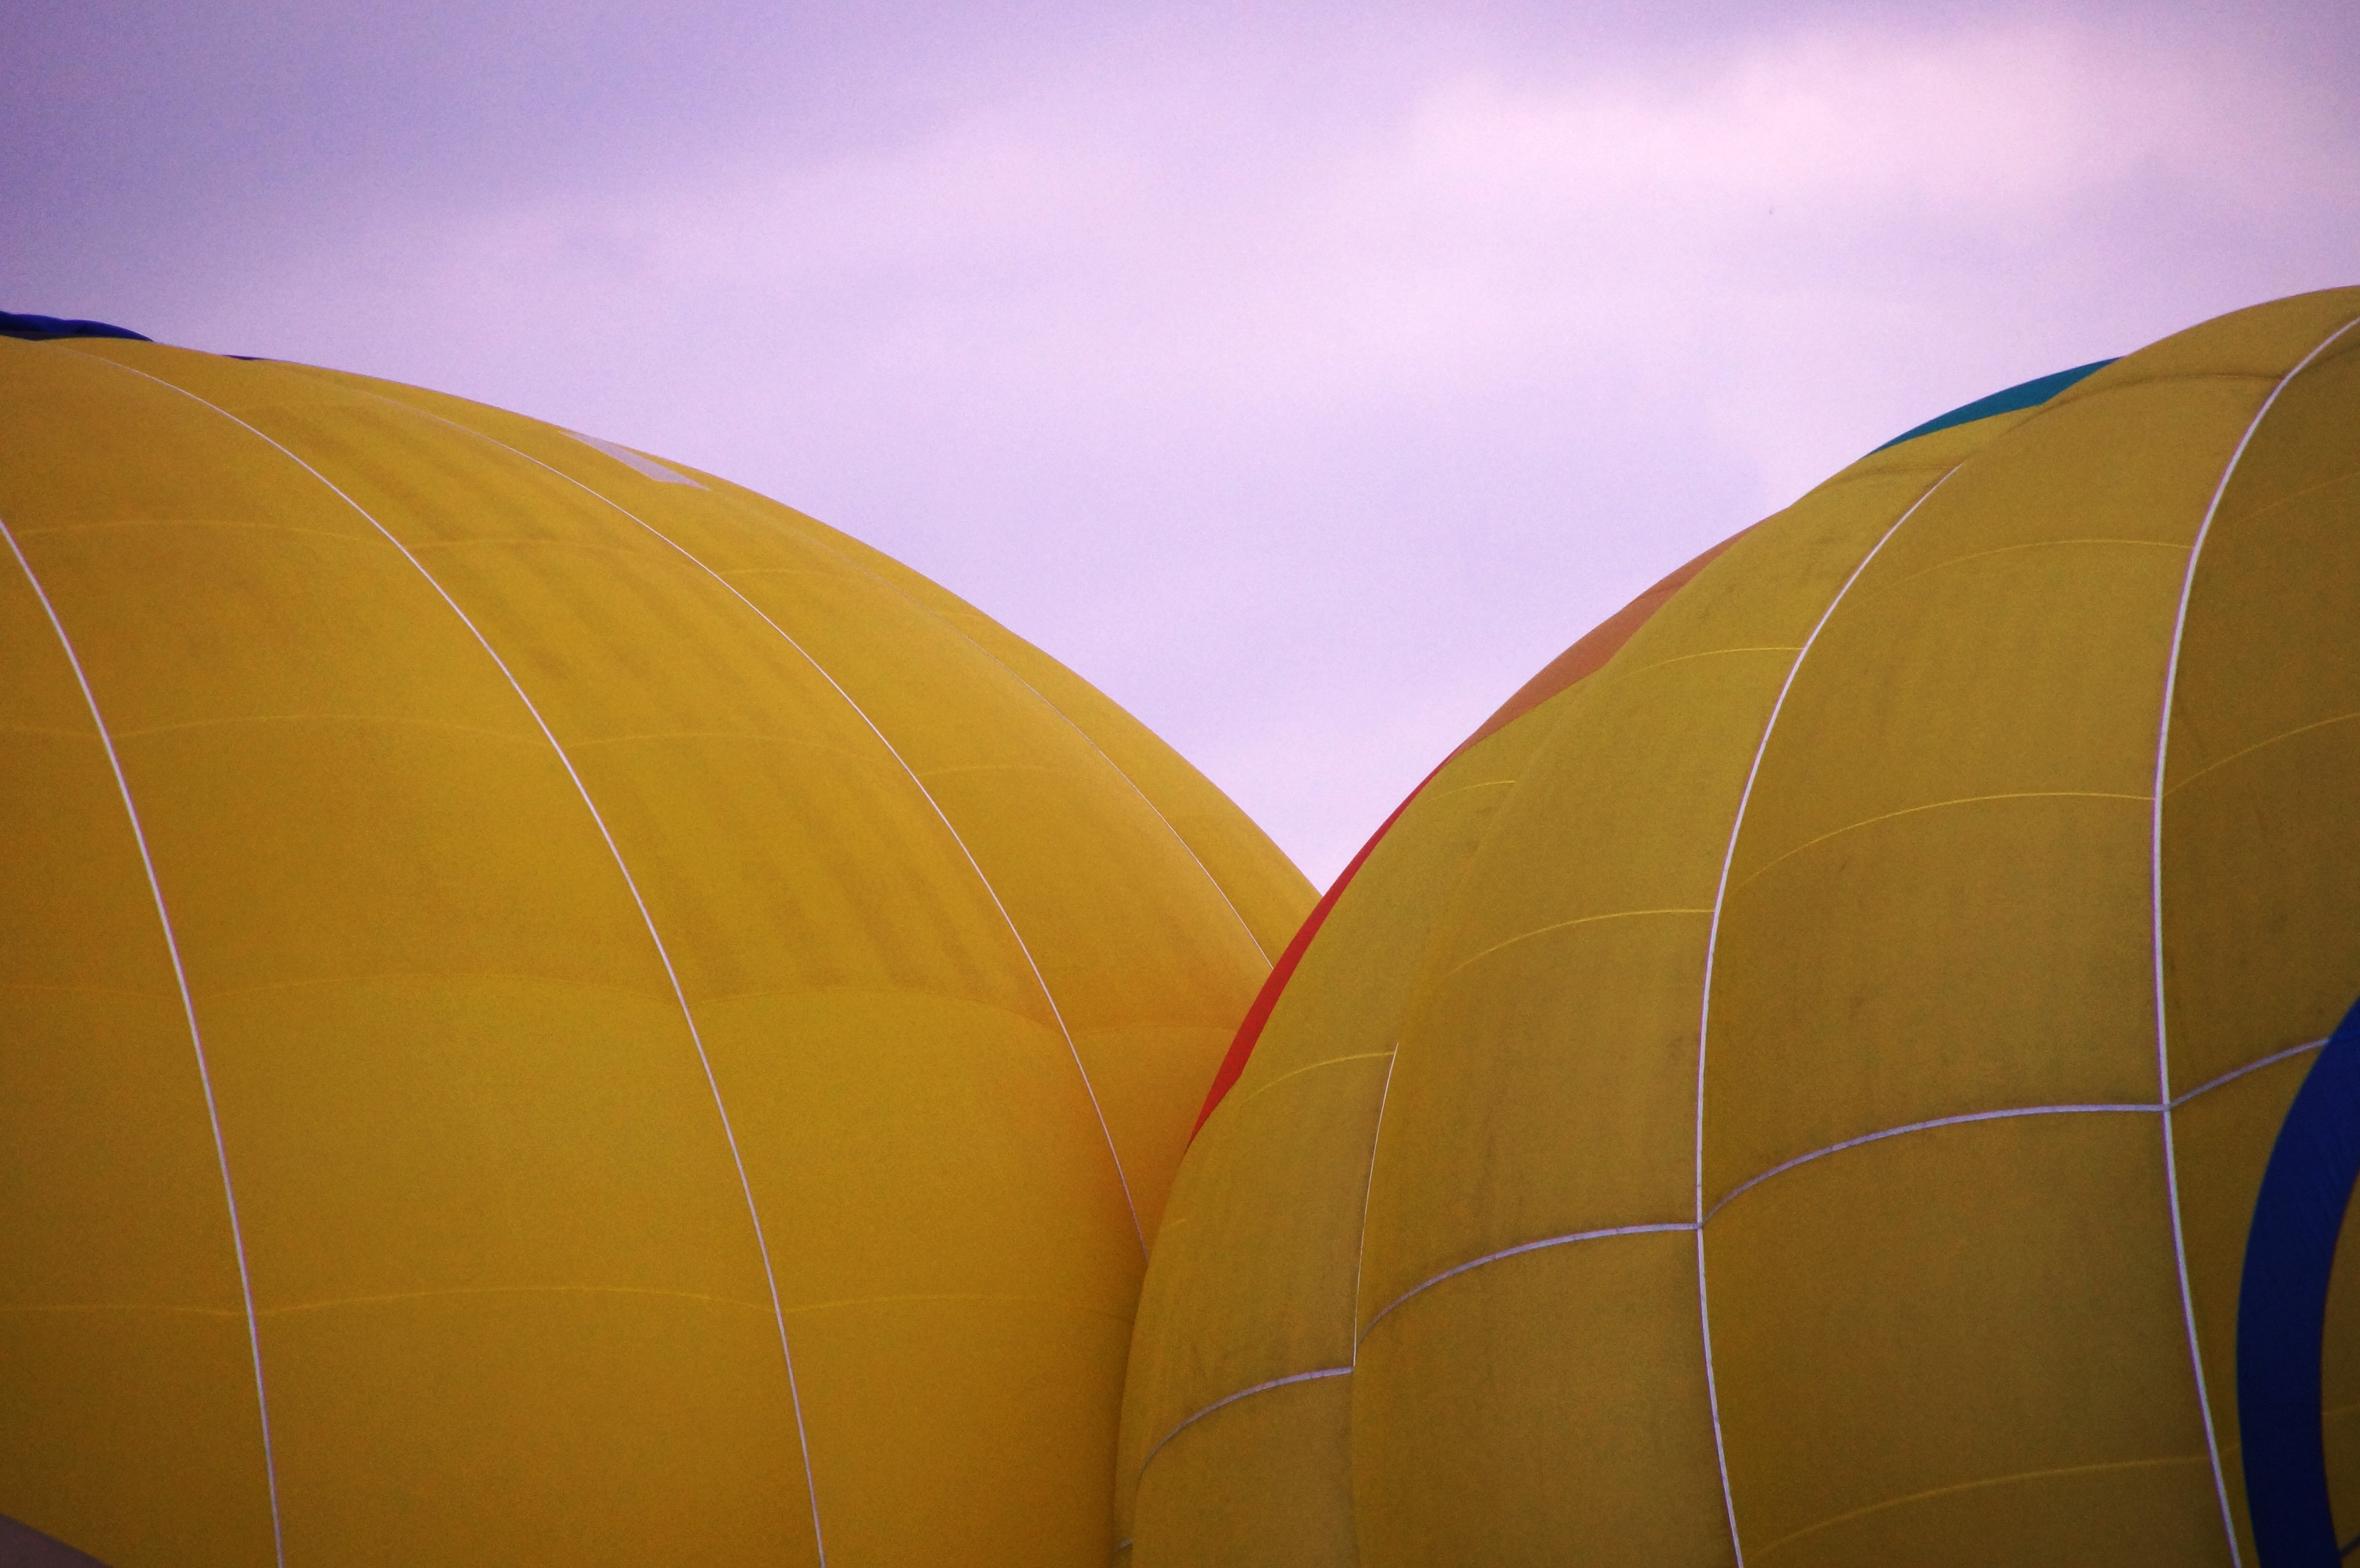
wing, sun, balloon, hot air balloon, fly, aircraft, vehicle, drive, shadow, money, yellow, toy, fabric, background image, background, ball, landing, take off, hot air ballooning, sleeve, hot air balloon ride, balloon envelope, man made object, balloon silk, atmosphere of earth